Super Bowl XLVIII

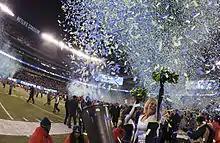
The Seattle Seahawks celebrate their Super Bowl XLVIII victory.

The game kicked off at 6:32 p.m. EST.